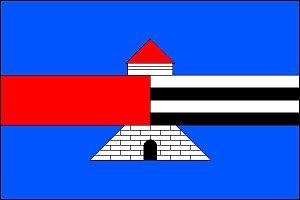
Boleradice est un bourg du district de Břeclav, dans la région de Moravie-du-Sud, en République tchèque. Sa population s'élevait à 903 habitants en 2018.